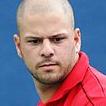
Age: 22